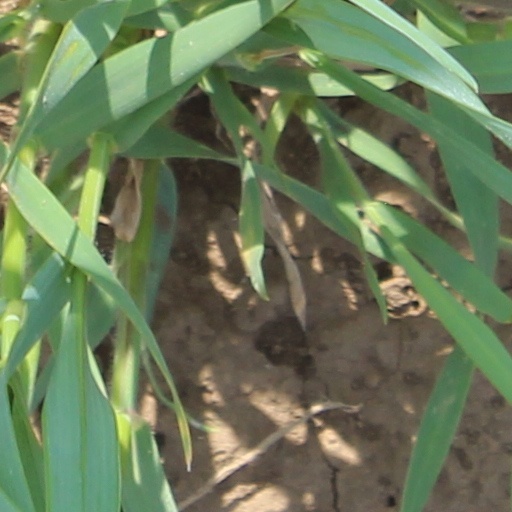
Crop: wheat